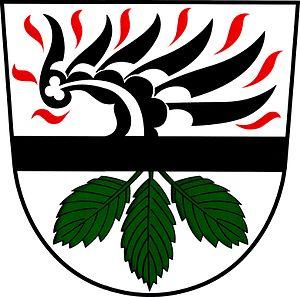
Habřina est une commune du district de Hradec Králové, dans la région de Hradec Králové, en République tchèque. Sa population s'élevait à 302 habitants en 2017.